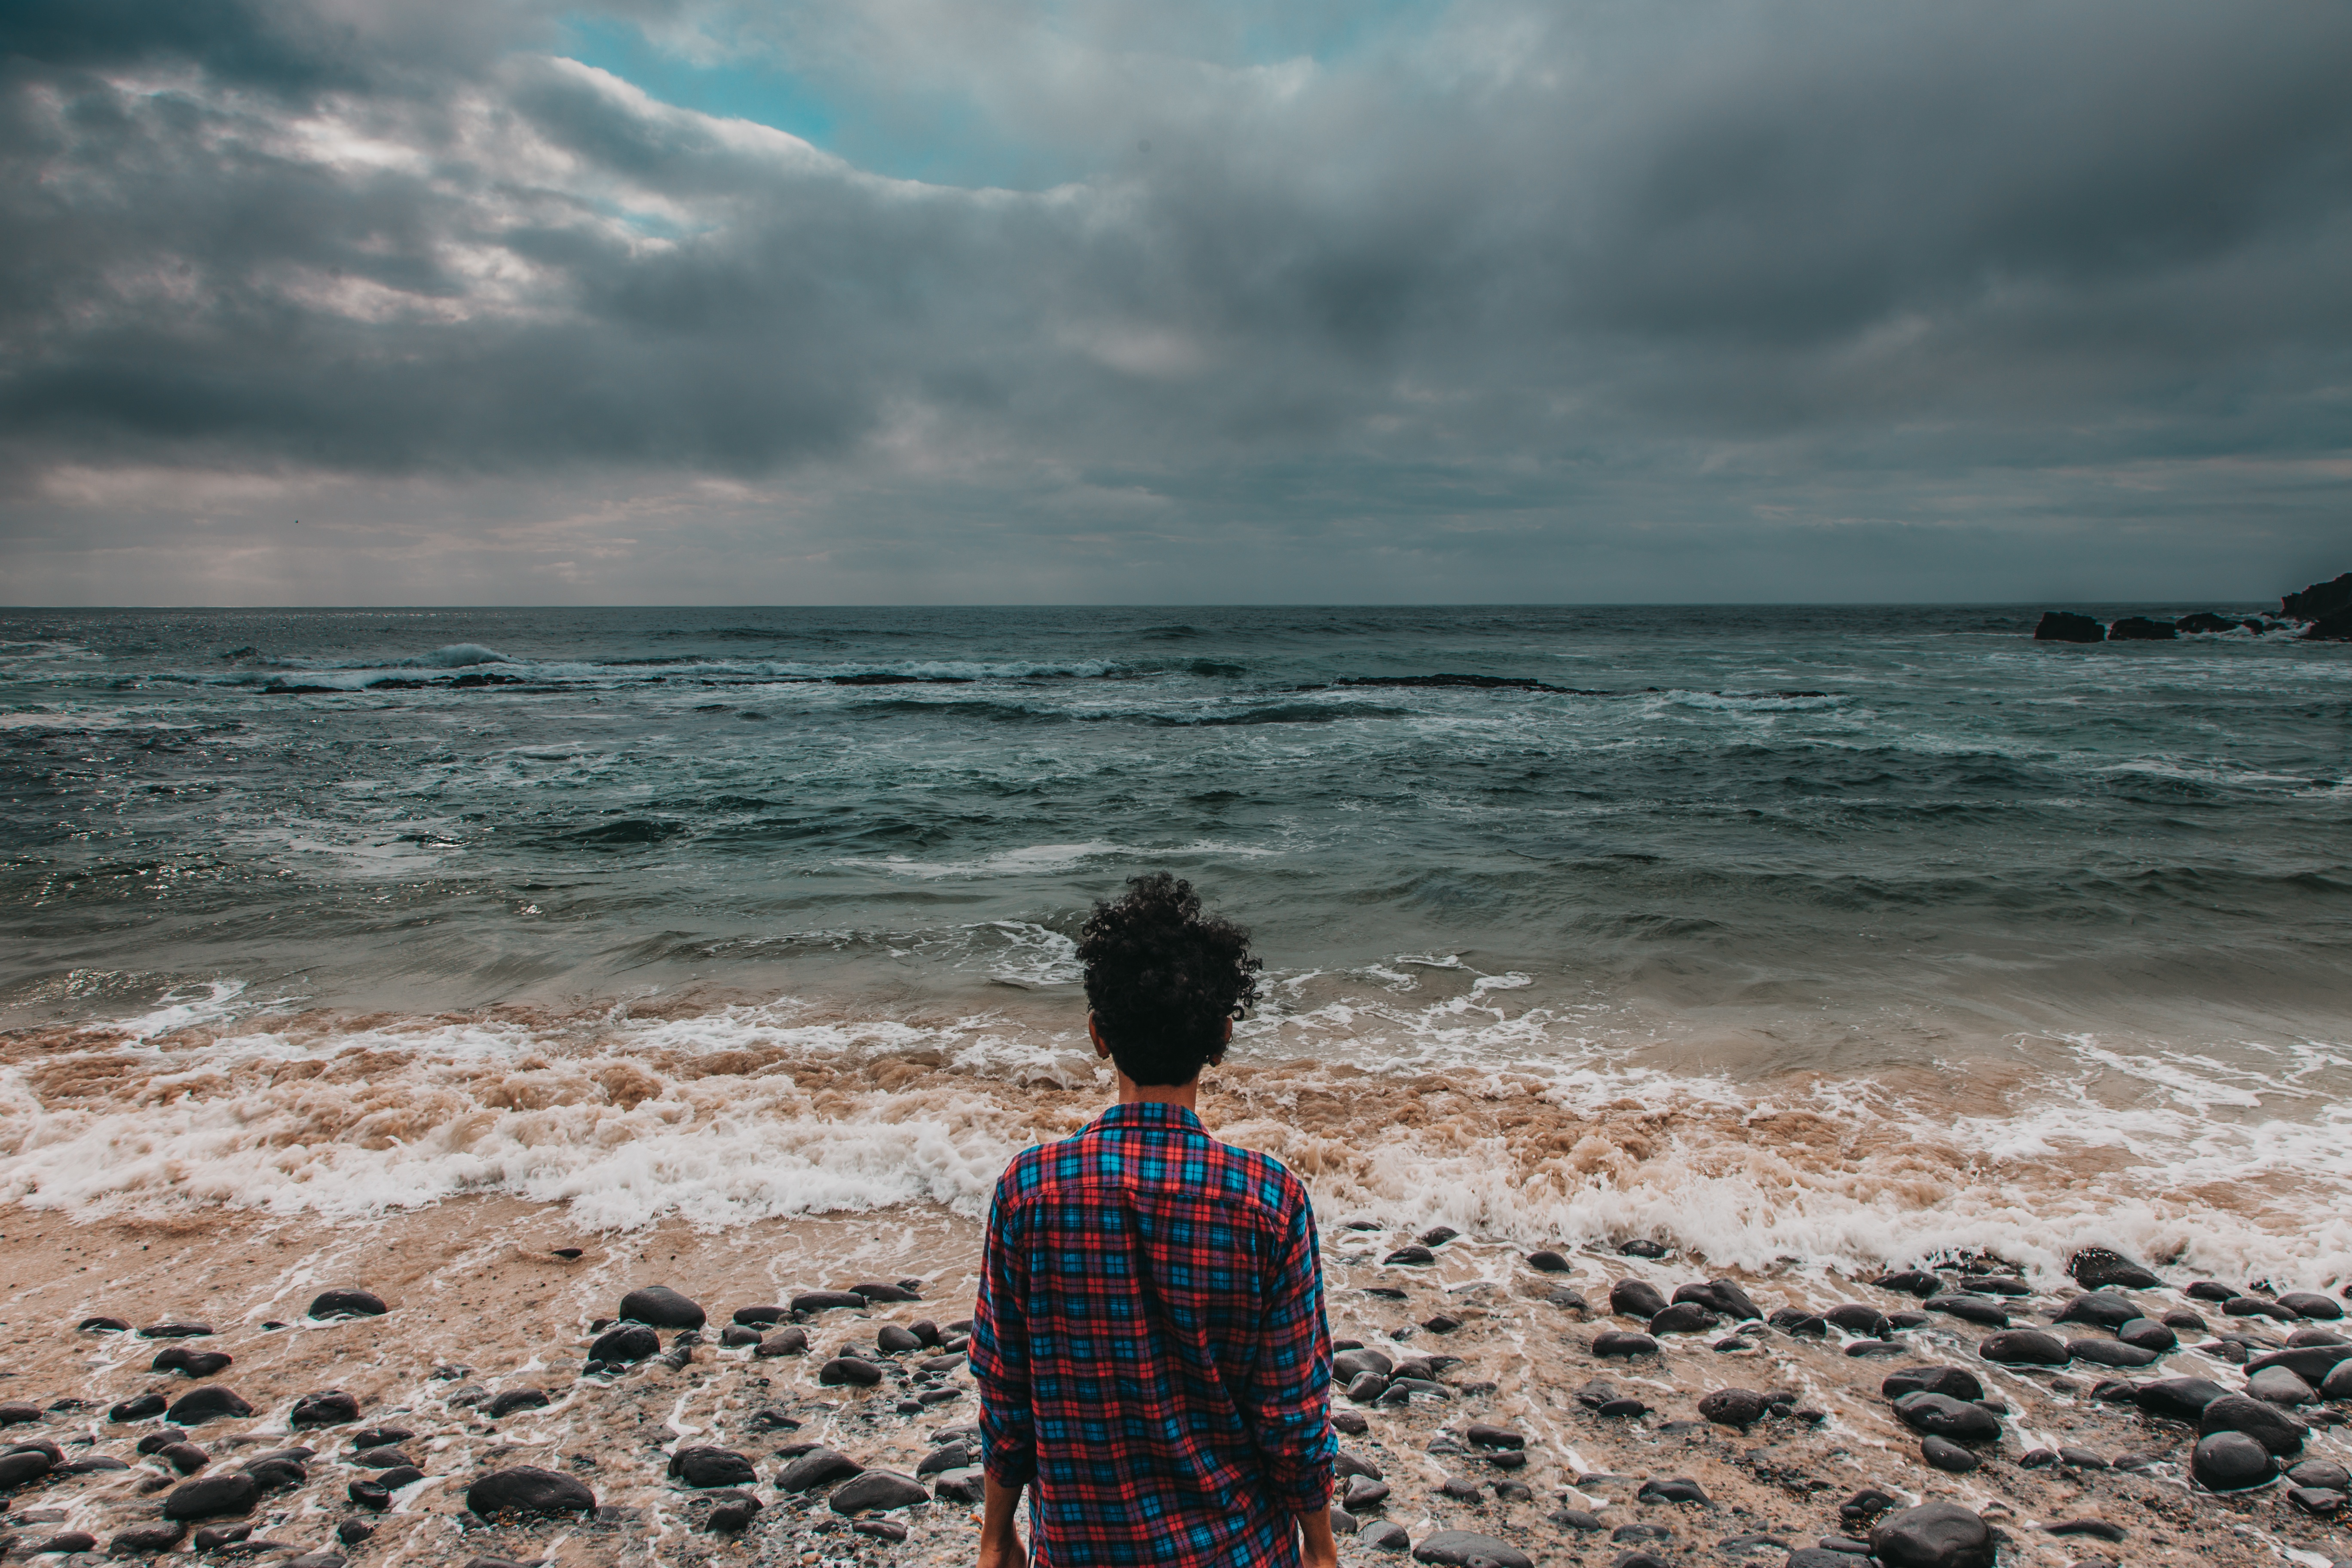
beach, sea, coast, water, sand, rock, ocean, horizon, cloud, sunset, sunlight, shore, wave, material, body of water, wind wave